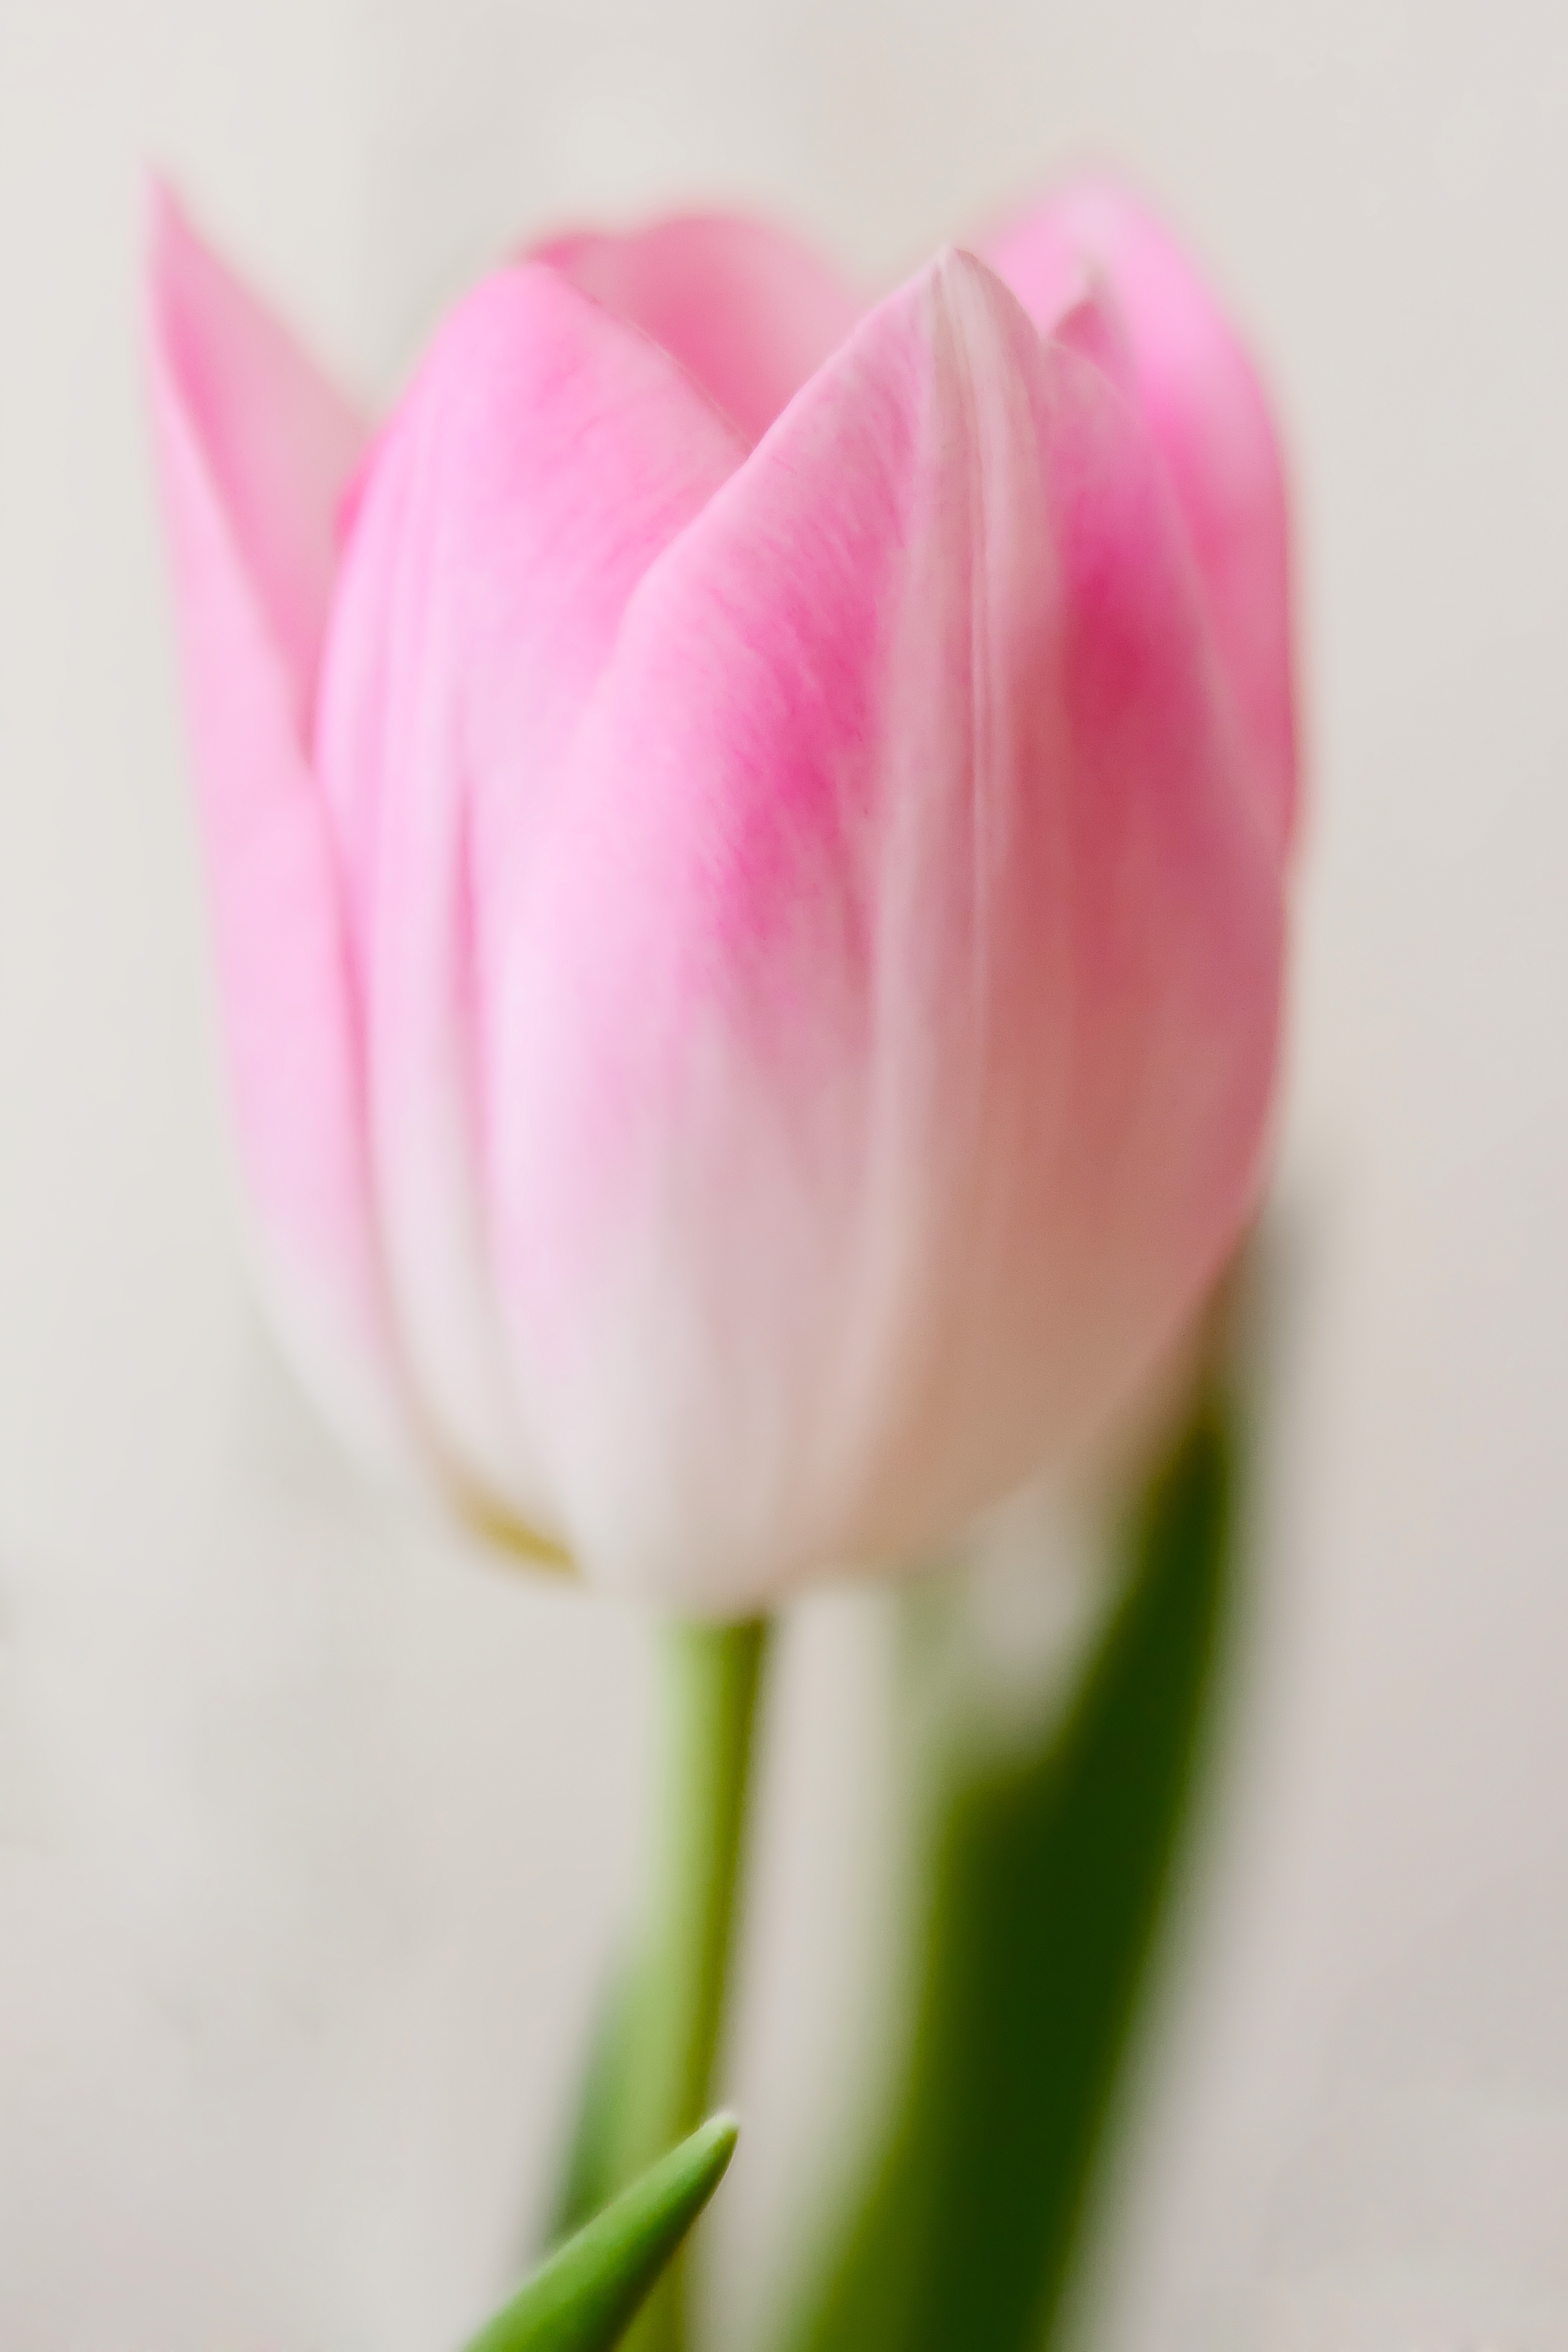
blossom, plant, sweet, flower, petal, bloom, tulip, spring, macro, pink, close, flowers, petals, beautiful, tender, macro photography, blossomed, tulpenbluete, flowering plant, lily family, light pink, plant stem, land plant, garden cups